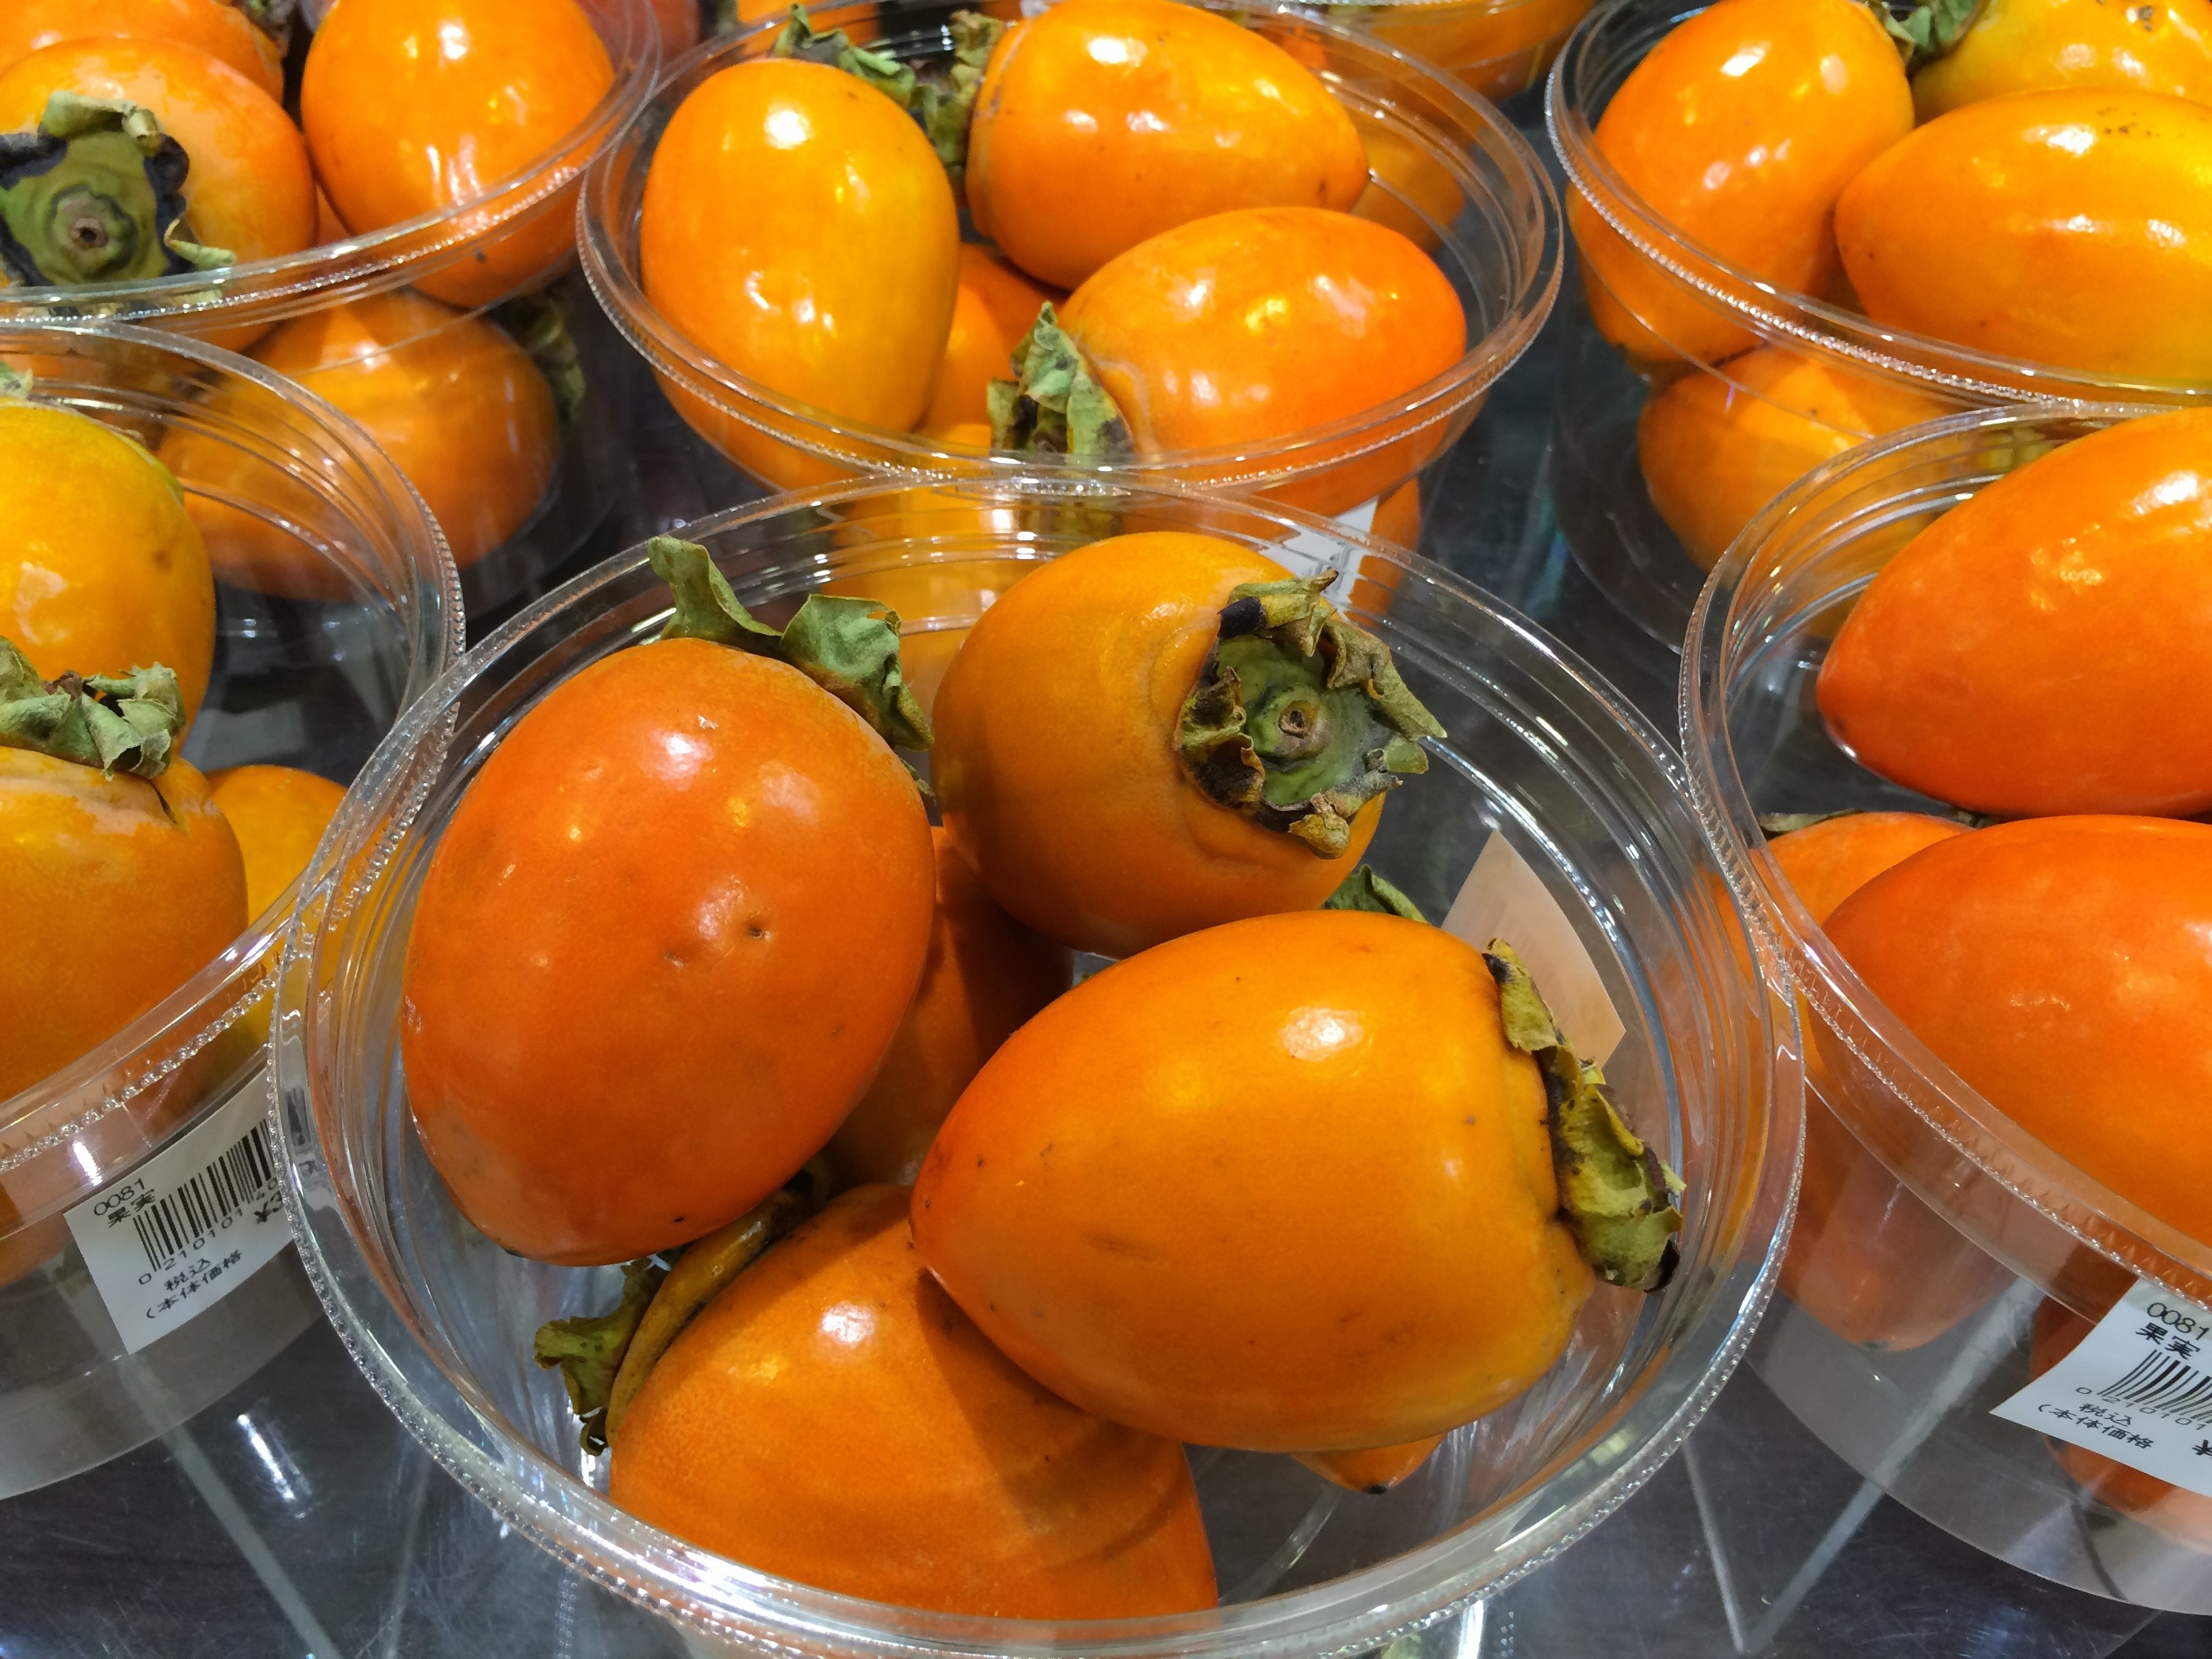
plant, fruit, sweet, orange, food, produce, vegetable, autumn, fresh, japan, tomato, tangerine, calabaza, kumquat, clementine, department, persimmon, diospyros, taste, yokosuka, kanagawa japan, department store, flowering plant, saikaya, pile fruit, bitter orange, mandarin orange, winter squash, land plant, potato and tomato genus, tangelo, ebony trees and persimmons